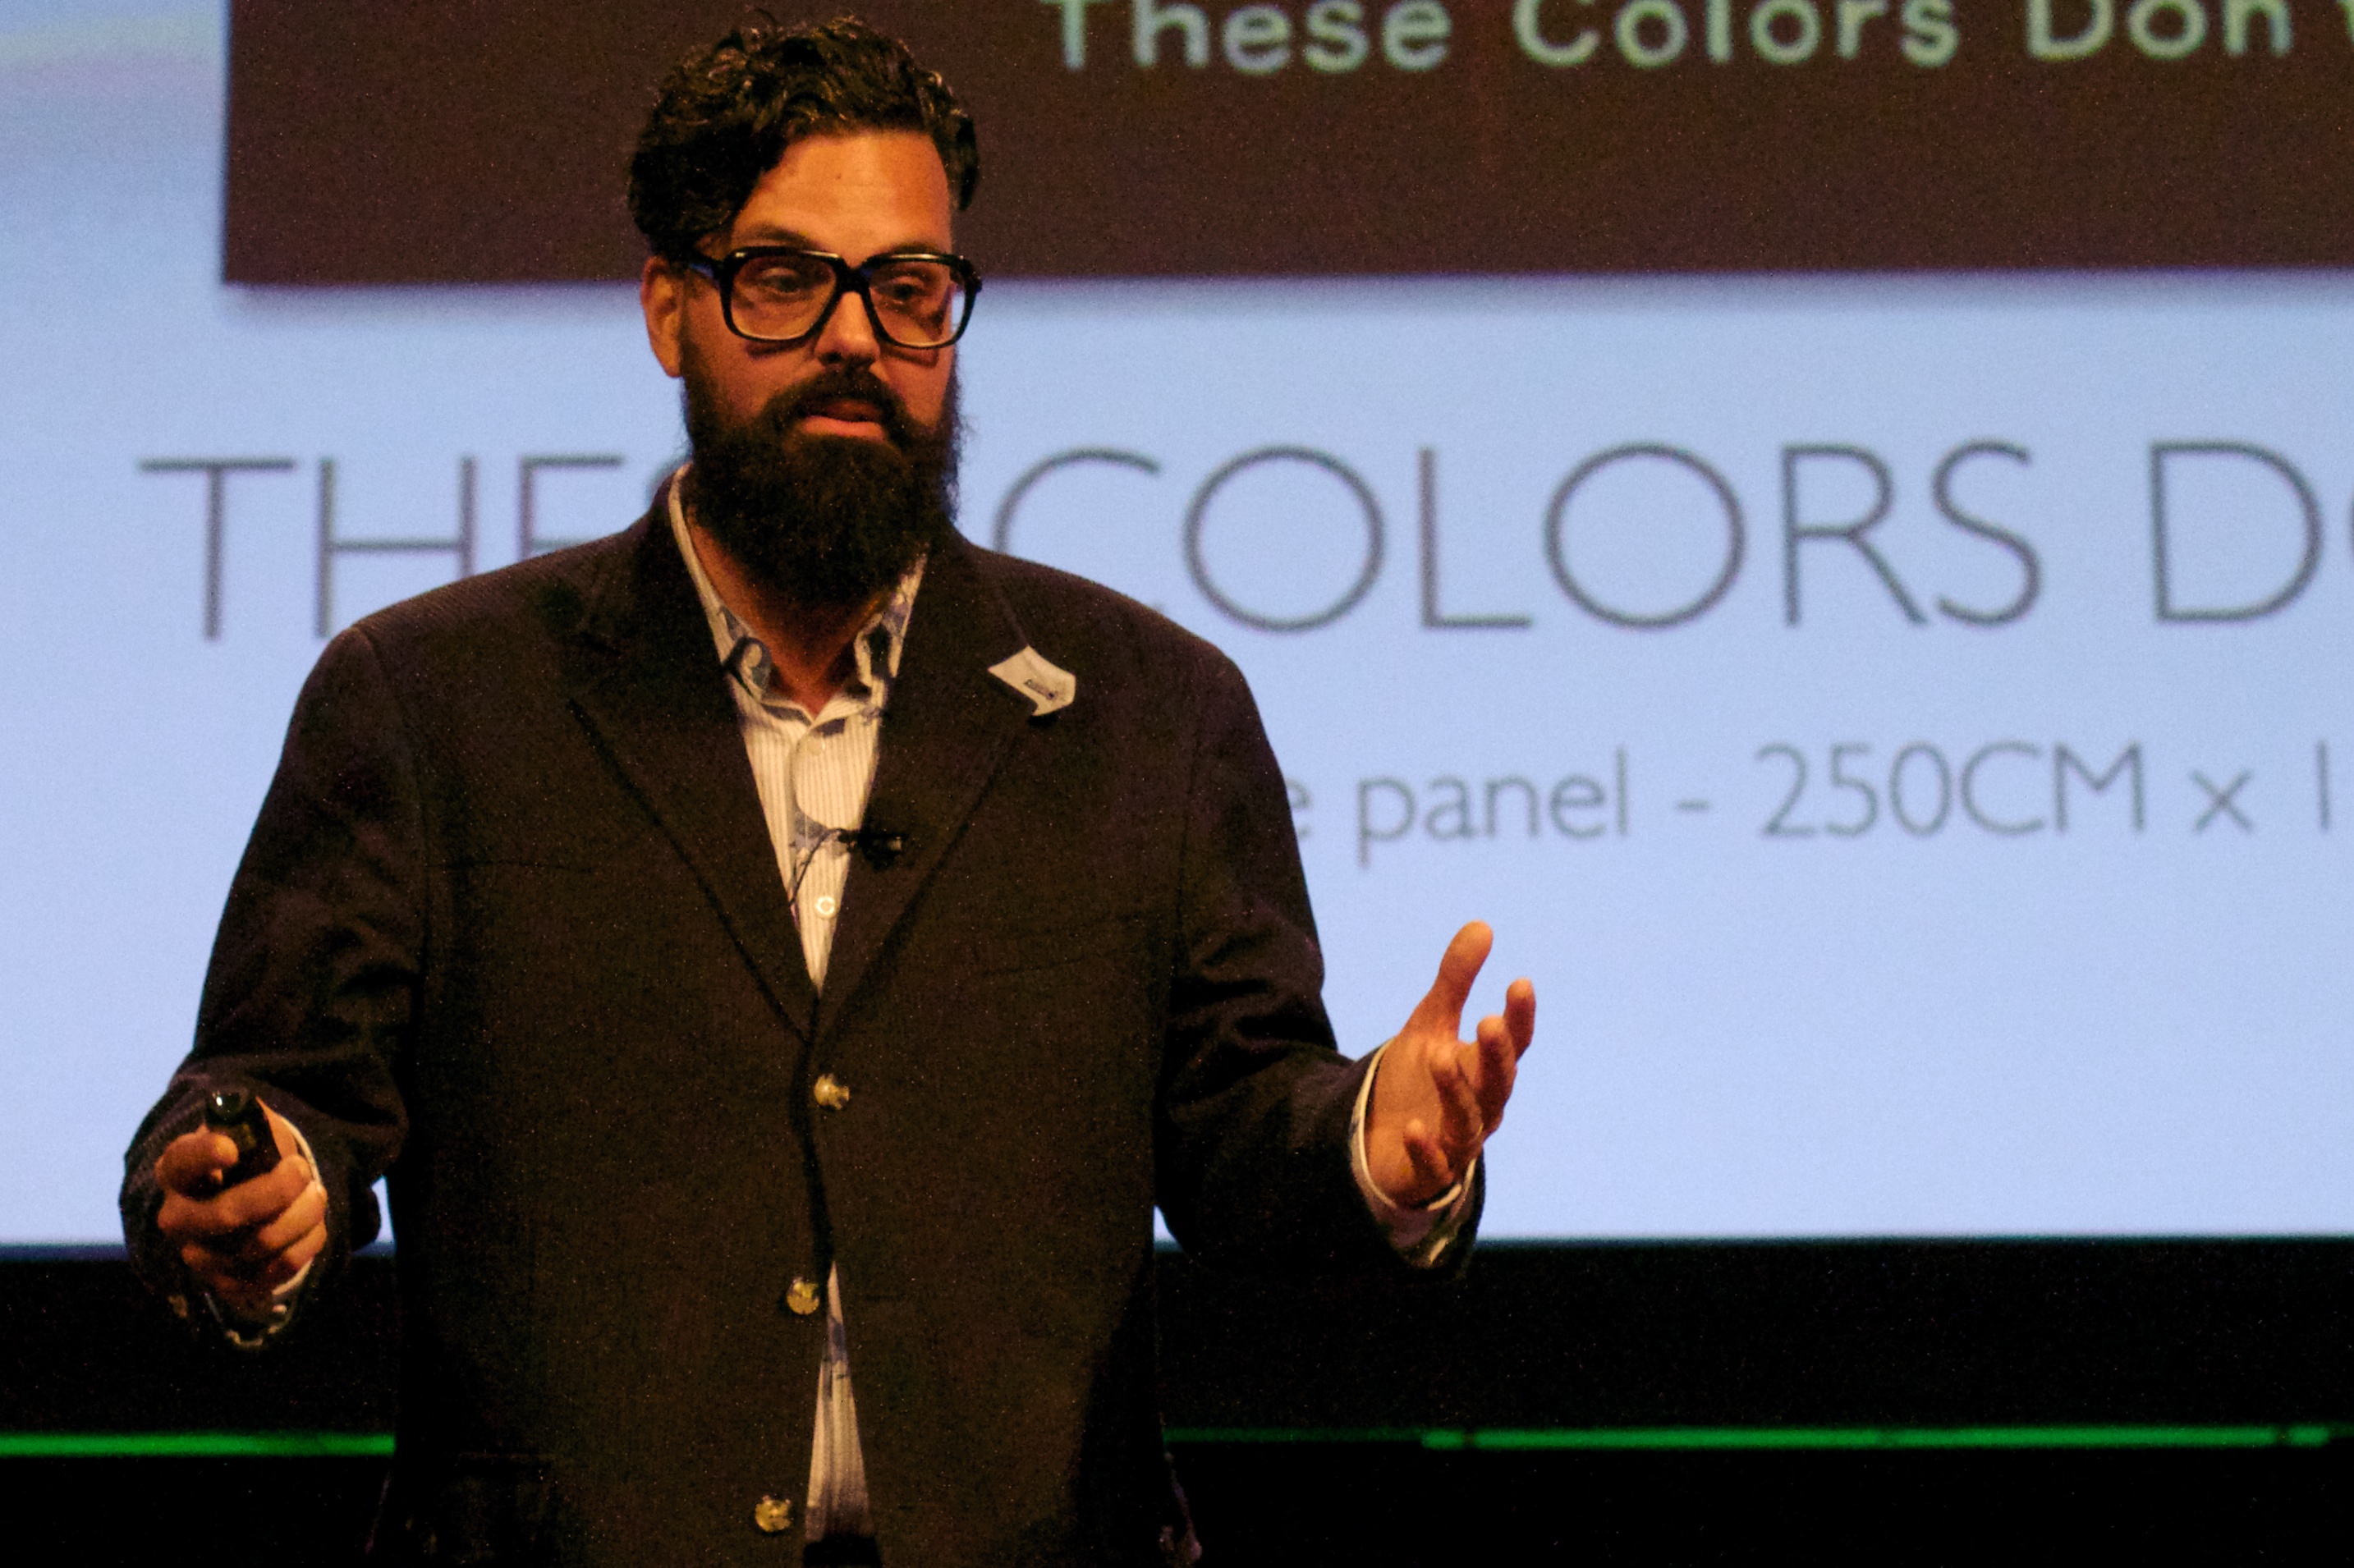
person, speech, lecture, tedxusagrado